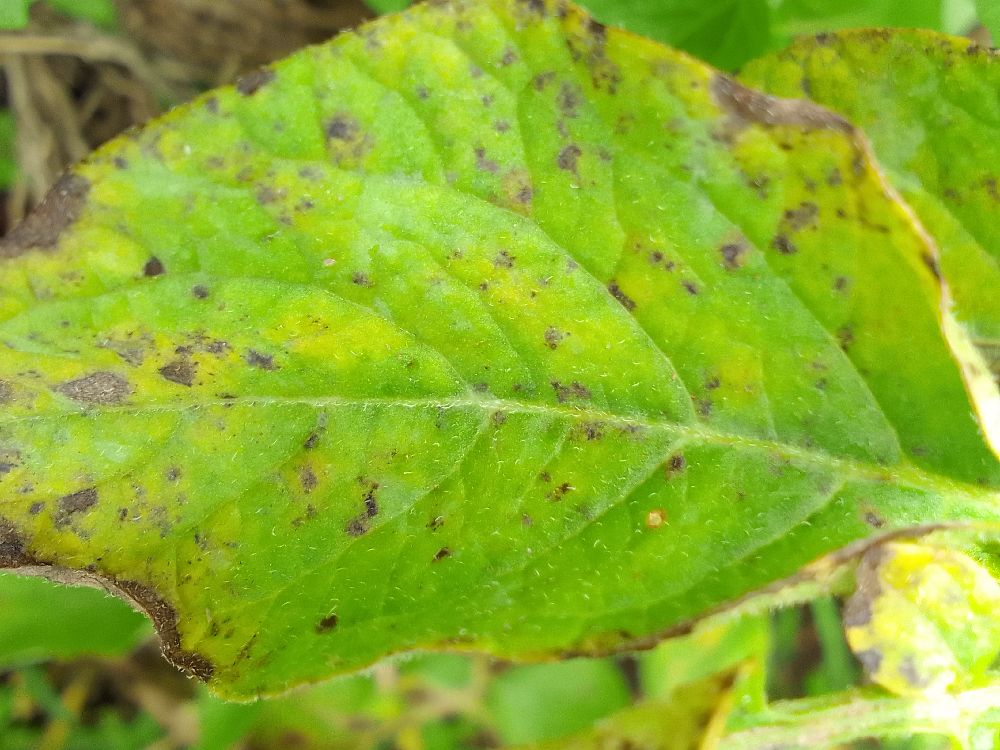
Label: Early blight